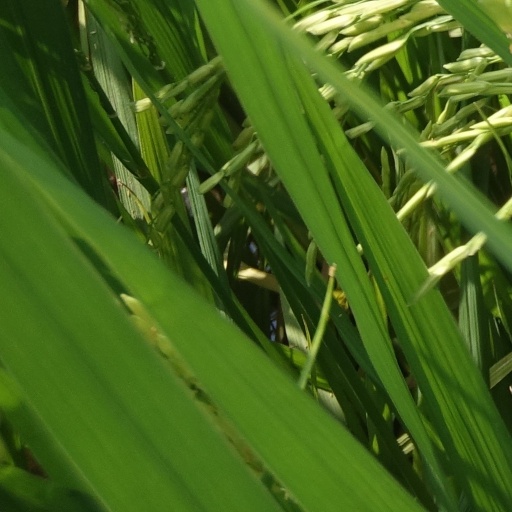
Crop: rice